Gujarati–Portuguese conflicts

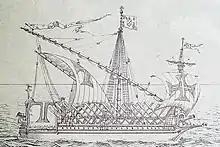
Portuguese galley in India.

Sampaio withdrew to Goa on March 20 but left Heitor da Silveira behind with a 22 oarships and 300 men. Silveira made repeated incursions into the island of Bombay and probably the other islands as well. Silveira and his men gave the island of Bombay the name "Ilha da Boa Vida" or "Island of Good Life". Ali Shah was to be found heavily fortified at Bassein with 3,500 men, however the fortification was stormed and the city of Bassein plundered and torched. Fearing for his safety and that of his city, the lord of Thana offered 2000 pardaos as tribute, which was accepted.